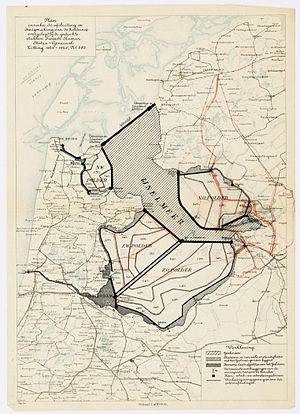
Les travaux du Zuiderzee sont les projets de fermeture et de poldérisation du golfe du Zuiderzee aux Pays-Bas. Ils comptent parmi les plus grands projets d'ingénierie jamais entrepris. La publication des plans par l'ingénieur Cornelis Lely date de 1891, l'achèvement de la digue Enkhuizen-Lelystad date de 1975. Ces travaux, ainsi que le Plan Delta, sont considérés comme l'une des merveilles du monde moderne par l'American Society of Civil Engineers.
Les lacs de bordure forment aux Pays-Bas une chaîne de lacs qui séparent le Flevopolder des terres anciennes des provinces du Gueldre et de l'Utrecht et du Noordoostpolder.
Le Markerwaard est un projet de polder dans l'IJsselmeer prévu pendant la majeure partie du XXᵉ siècle qui n'a jamais été réalisé. Il aurait résulté de la poldérisation totale ou partielle du Markermeer. Il fut reporté plusieurs fois pour finalement être abandonné.